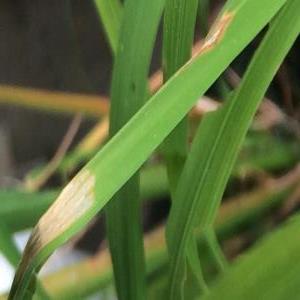
Disease: Blast